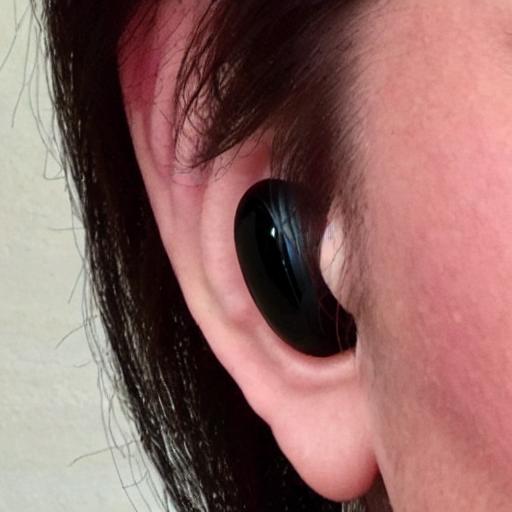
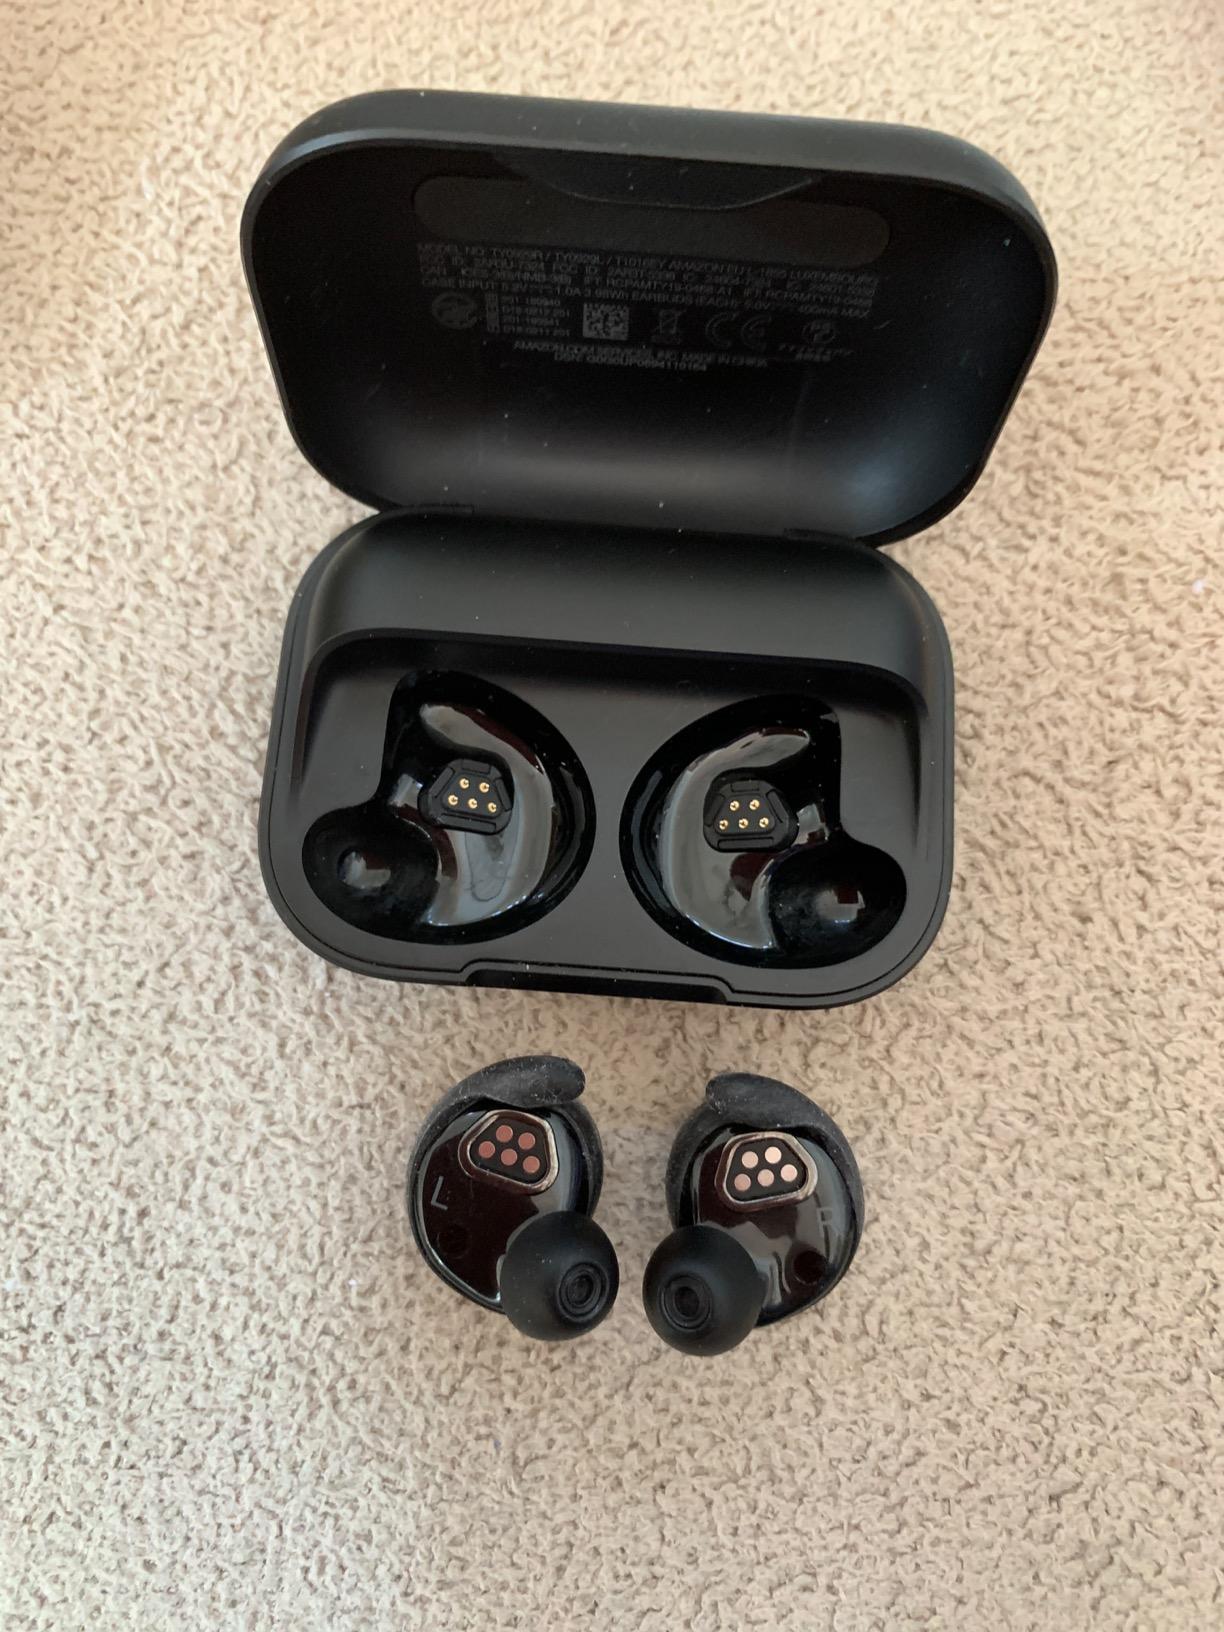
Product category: earbuds
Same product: no